Lolo Peak Fire

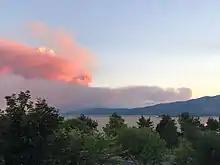
Lolo Peak Fire on August 16, 2017

The Lolo Peak Fire was a wildfire in Lolo National Forest and Bitterroot National Forest, Montana in the United States, that began by lightning strikes on the western flank of Lolo Peak, 10 miles southwest of Lolo, Montana on July 15, 2017. The fire burned a total of . One firefighter, Brent Witham, was killed working the fire, and another firefighter was injured. Two homes were destroyed, over 3,000 people were evacuated and 1,150 residences were threatened. The fire threatened homes along Highway 12 and Highway 93, impacting recreational activities in the area and the communities of Lolo and Florence.